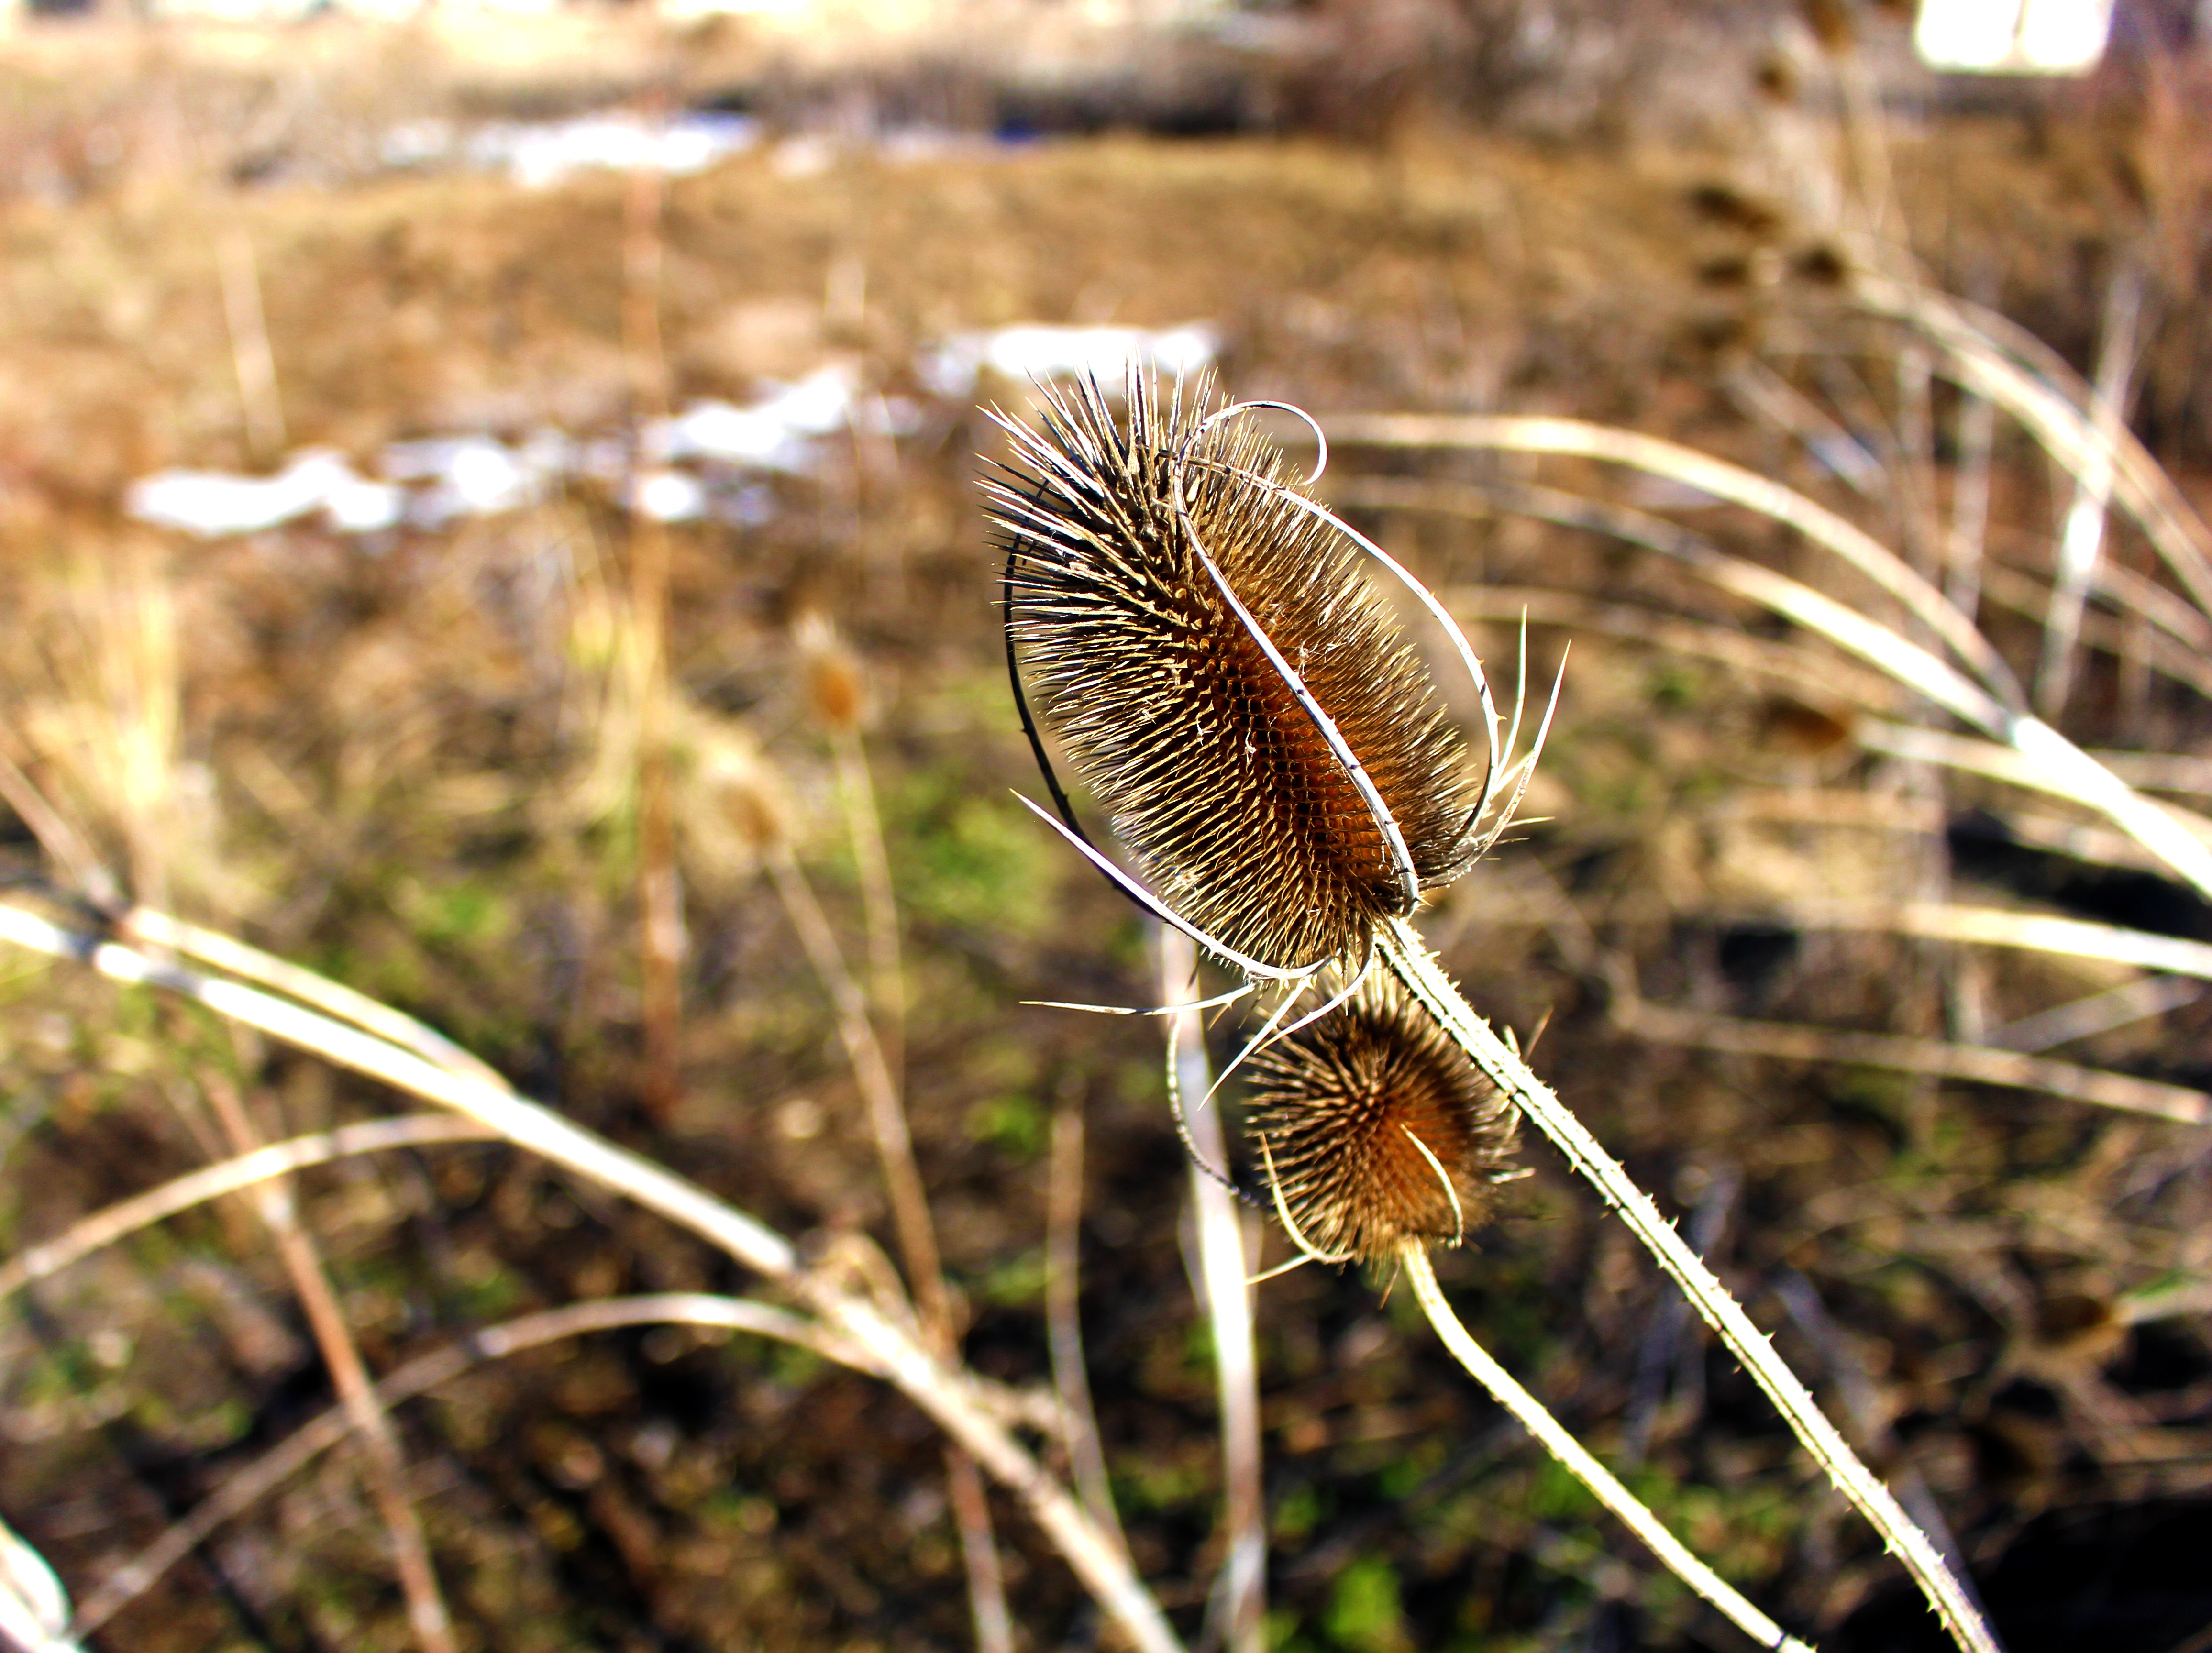
landscape, nature, grass, spiky, plant, field, meadow, prairie, leaf, flower, country, dry, wildlife, wild, spring, natural, autumn, flora, fauna, wildflower, close up, macro photography, throne, grass family